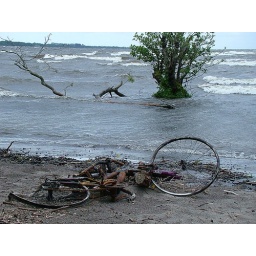
bike & tree in Ireland